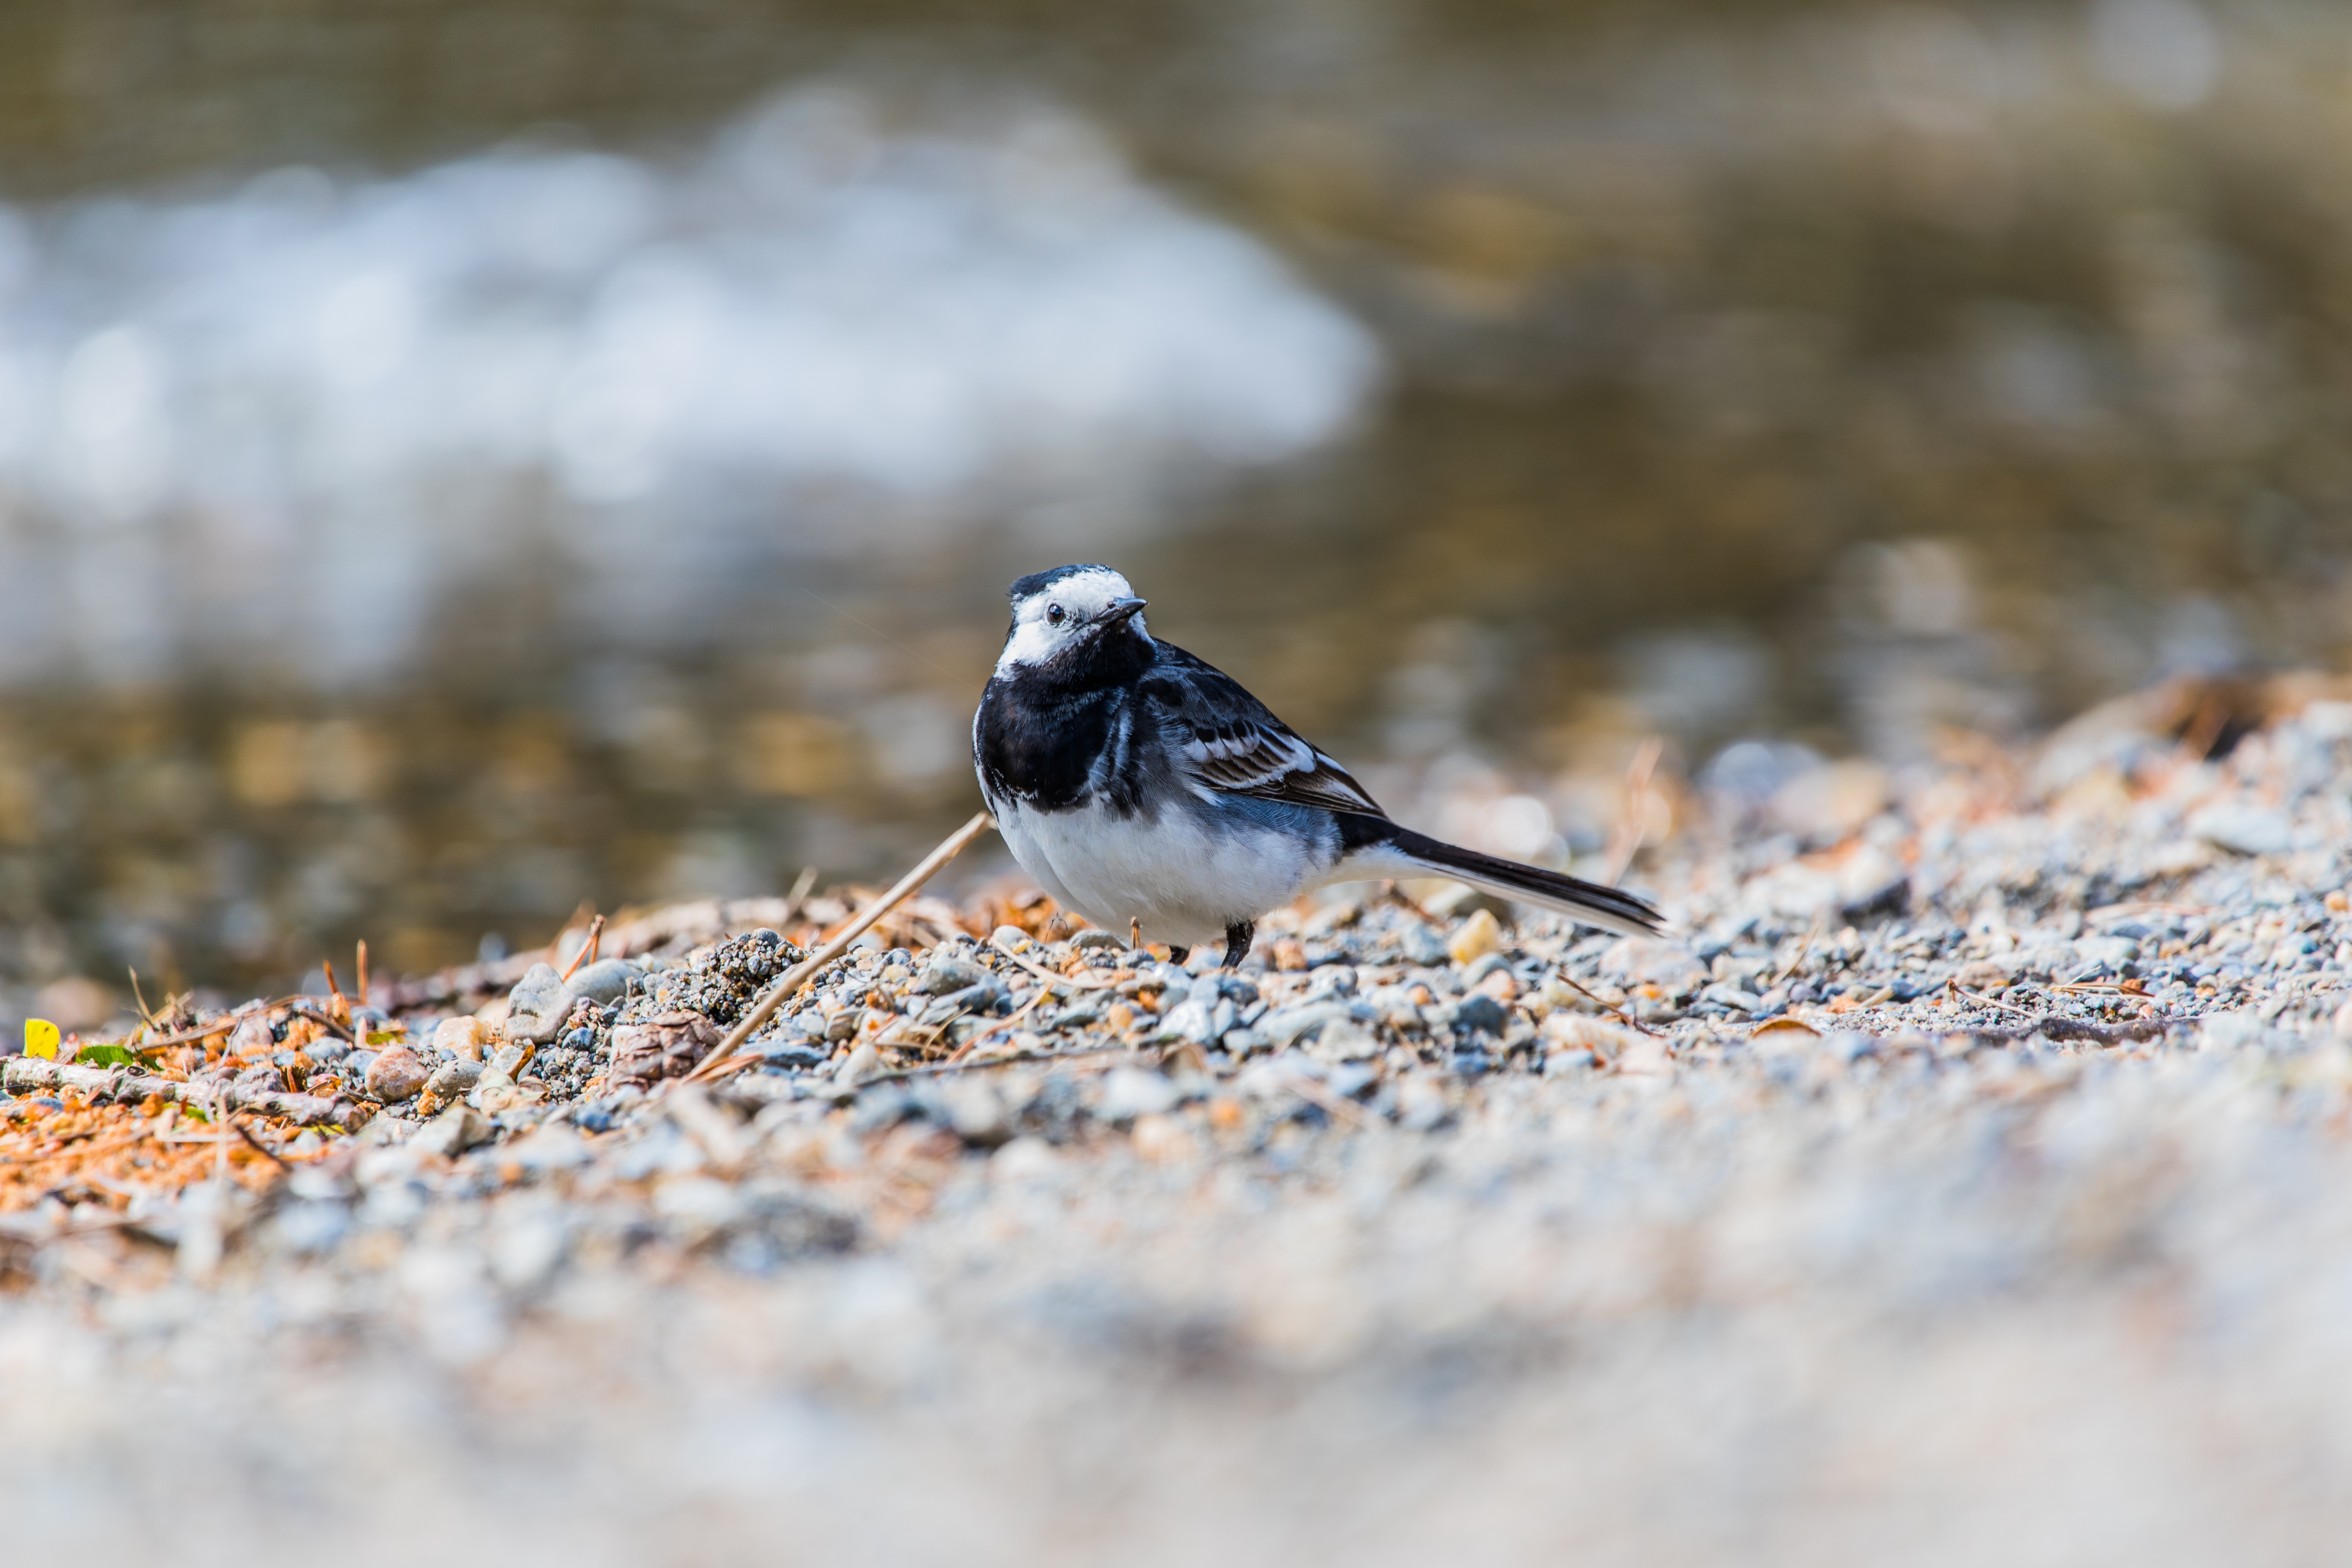
nature, branch, bird, flower, wildlife, beak, fauna, close up, jay, vertebrate, sparrow, shorebird, brambling, macro photography, house sparrow, perching bird, emberizidae